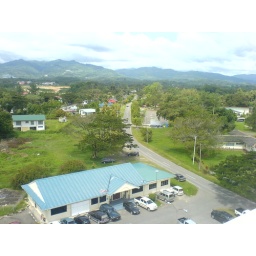
the road to my house in keningau